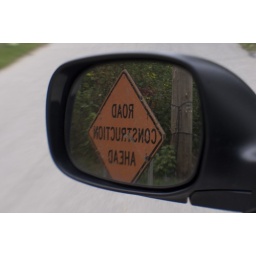
Road sign in rearview mirror